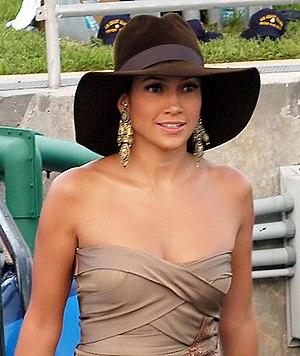
Jennifer Lopez, surnommée J.LO, née le 24 juillet 1969 à New York, est une actrice, chanteuse, productrice de musique et danseuse américaine.
Hors d'atteinte ou Loin des regards au Québec est un film américain réalisé par Steven Soderbergh, sorti en 1998. Il s'agit d'une adaptation cinématographique du roman Loin des yeux d'Elmore Leonard paru deux ans plus tôt.